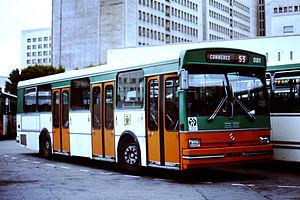
Le GX 44 de Heuliez est un bus standard de 11,5 m dont la commercialisation a été effective de 1986 à 1991 pour la société nantaise SEMITAN.
Les Heuliez O 305 et O 305 G sont des autobus urbains et suburbains fabriqués et commercialisés par le constructeur français Heuliez Bus de 1975 à 1984 en coopération avec le constructeur allemand Mercedes-Benz.
Heuliez Bus, entreprise française issue du Groupe Heuliez, est une société anonyme créée en 1979. Elle fait partie du groupe CNH Industrial depuis 2013.